Cumberland Island

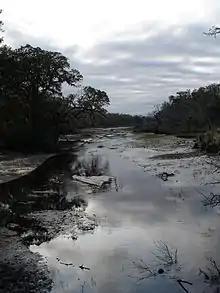
Marsh on Cumberland Island

The island has three major ecosystem regions. Along the western edge of the island there are large areas of salt marshes. One will also see gnarled live oak trees covered with Spanish moss and the palmetto plants at the edge of Cumberland's dense maritime forest. Cumberland Island's most famous ecosystem is its beach, which stretches over . The island is home to many native animals, as well as non-native species. There are white-tailed deer, squirrels, raccoons, nine-banded armadillos, wild boars, feral hogs, American alligators, as well as many marshland inhabitants. It is also famous for its feral horses, which roam free on the island.